Keisuke Honda

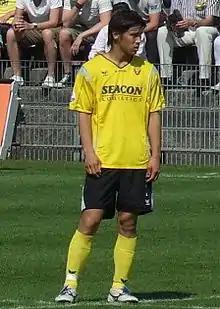
Honda playing for VVV-Venlo in 2008

Born and raised in Settsu, Honda had belonged to the local junior youth team at Gamba Osaka, but was not promoted to the youth team. When Honda was a Seiryo High School student, he made an appearance at J.League Cup as Special Designated Youth Player in 2004. After graduating high school, he began his professional career in 2005, with J1 League side Nagoya Grampus Eight.